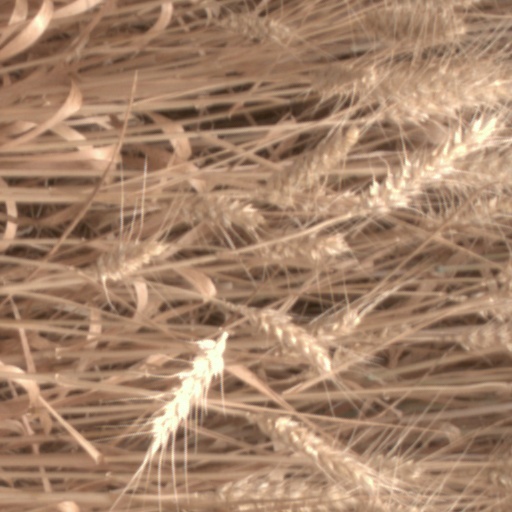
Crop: wheat